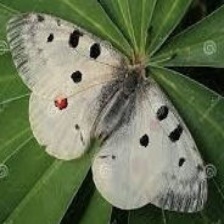
Species: APPOLLO